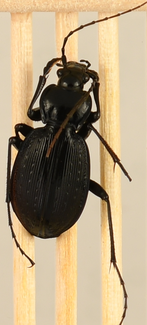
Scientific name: Carabus goryi
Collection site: Great Smoky Mountains National Park NEON (GRSM), plot GRSM_020